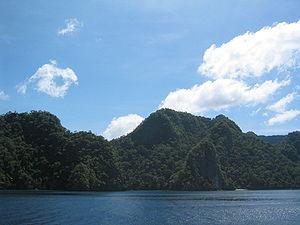
Les îles Calamian forment un ensemble d'îles, aux Philippines au nord-est de l'île de Palawan et faisant partie de la province de Palawan.